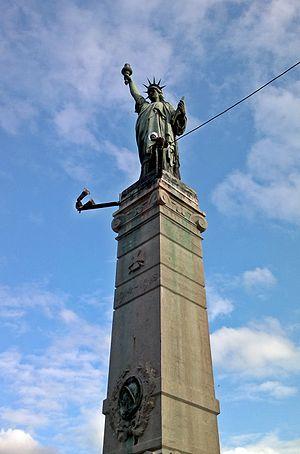
La Commune de Cambrin (dprt du Pas-de-Calais)
Cambrin est une commune française située dans le département du Pas-de-Calais en région Hauts-de-France.